List of M&M's video games

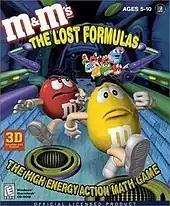
Cover art for "M&M's The Lost Formulas"

"M&M's The Lost Formulas" is a 3D platform game and the first M&M's-based video game. It was released on September 28, 2000, for both Macintosh and Microsoft Windows. It was published by Simon & Schuster Interactive in North America and JoWooD Productions in Europe and developed by Boston Animation. The gameplay is similar to that of the "Crash Bandicoot" series. It also features a "math mode" in which players are tasked with solving math problems. The math levels are for children ages 5–10.